Miss Albany Diner

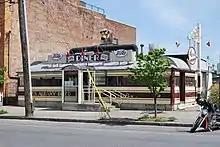
Miss Albany Diner in April 2010

In 1988, after the filming of "Ironweed" ended, the diner was bought by Cliff Brown and his wife Jane. Cliff Brown, a former Albany resident and retired insurance salesman for New York Life, gave it the name used in the film, which it has retained to the present day. At Brown's initiative, the building was listed on the U.S. National Register of Historic Places on November 6, 2000 and won a Preservation Merit Award in 2002 from the Historic Albany Foundation. In late 2009, Brown was 82 and wanted to retire. The diner was put up for sale, but as of 2010, it had still not been sold and continued to be run by Jane Brown.